Yanco Weir

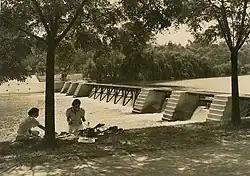
Undated photograph of a picnic area at Yanco Weir

Yanco Weir is a heritage-listed weir at Yanco, Leeton Shire, New South Wales, Australia. It was built from 1928 to 1929 by WC & IC. It is also known as Yanco Weir and site. The property is owned by Department of Planning and Infrastructure, a department of the Government of New South Wales. It was added to the New South Wales State Heritage Register on 2 April 1999.